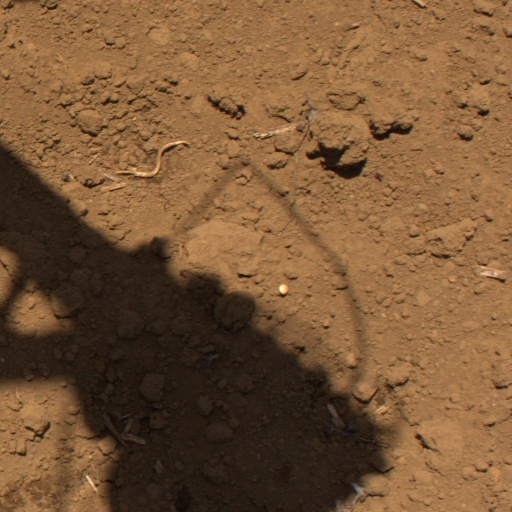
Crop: Jerusalem artichoke